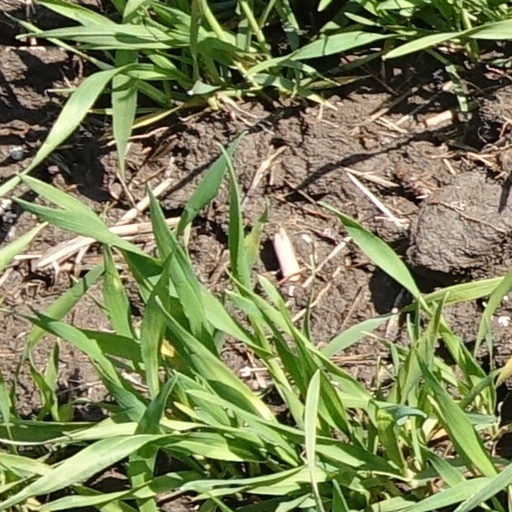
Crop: wheat